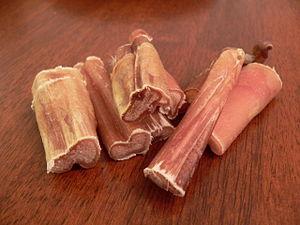
Le nerf de bœuf est une matraque ou cravache légèrement flexible, faite d'un ligament de bœuf séché et durci.